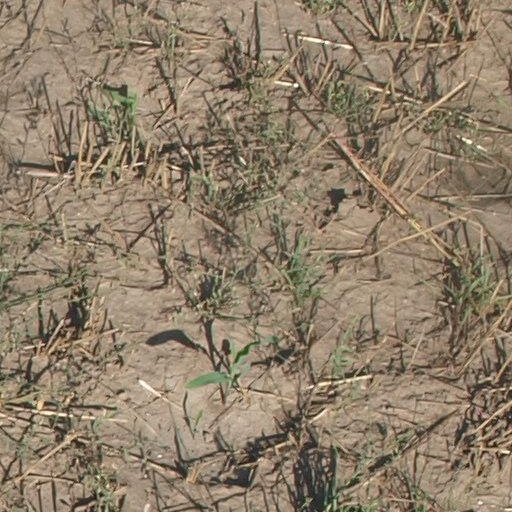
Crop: maize; corn